Salvadoran colón

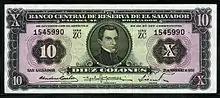
El Salvador 10 Colones banknote of 1959.

On August 31, 1934, the Central Reserve Bank of El Salvador put into circulation the first uniform family of banknotes, replacing banknotes issued by the "Banco Agricola Comercial", the "Banco Occidental", and the "Banco Salvadoreño": the first banknote family consisted of six denominations: 1, 2, 5, 10, 25 and 100 colones. The Central Reserve Bank later authorised the first 50-colón banknotes on May 3, 1979, and the first 200-colón banknotes on April 18, 1997. The last two-colón banknotes were authorized on 24 June 1976, followed by the one-colón banknote on 3 June 1982.